Nonlinear dimensionality reduction

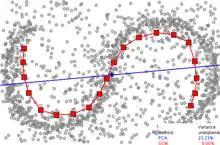
Approximation of a principal curve by one-dimensional SOM (a broken line with red squares, 20 nodes). The first principal component is presented by a blue straight line. Data points are the small grey circles. For PCA, the Fraction of variance unexplained in this example is 23.23%, for SOM it is 6.86%.

The self-organizing map (SOM, also called "Kohonen map") and its probabilistic variant generative topographic mapping (GTM) use a point representation in the embedded space to form a latent variable model based on a non-linear mapping from the embedded space to the high-dimensional space. These techniques are related to work on density networks, which also are based around the same probabilistic model.